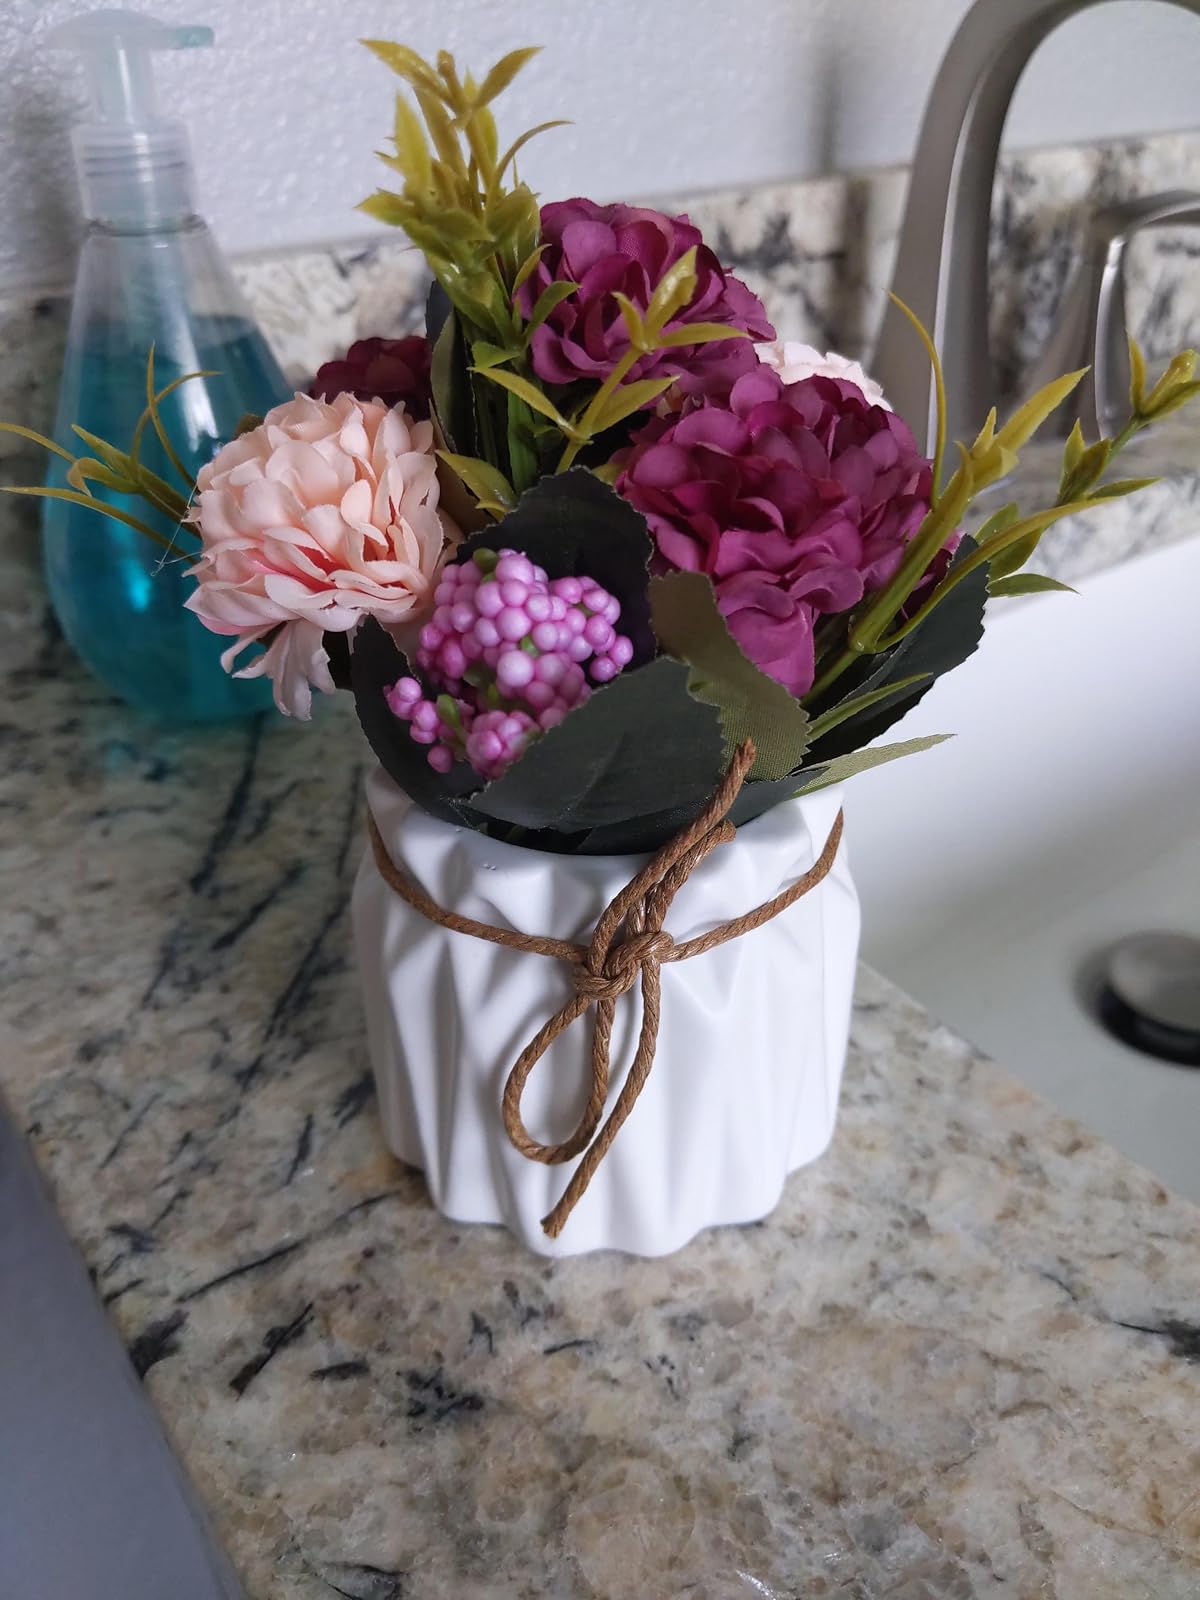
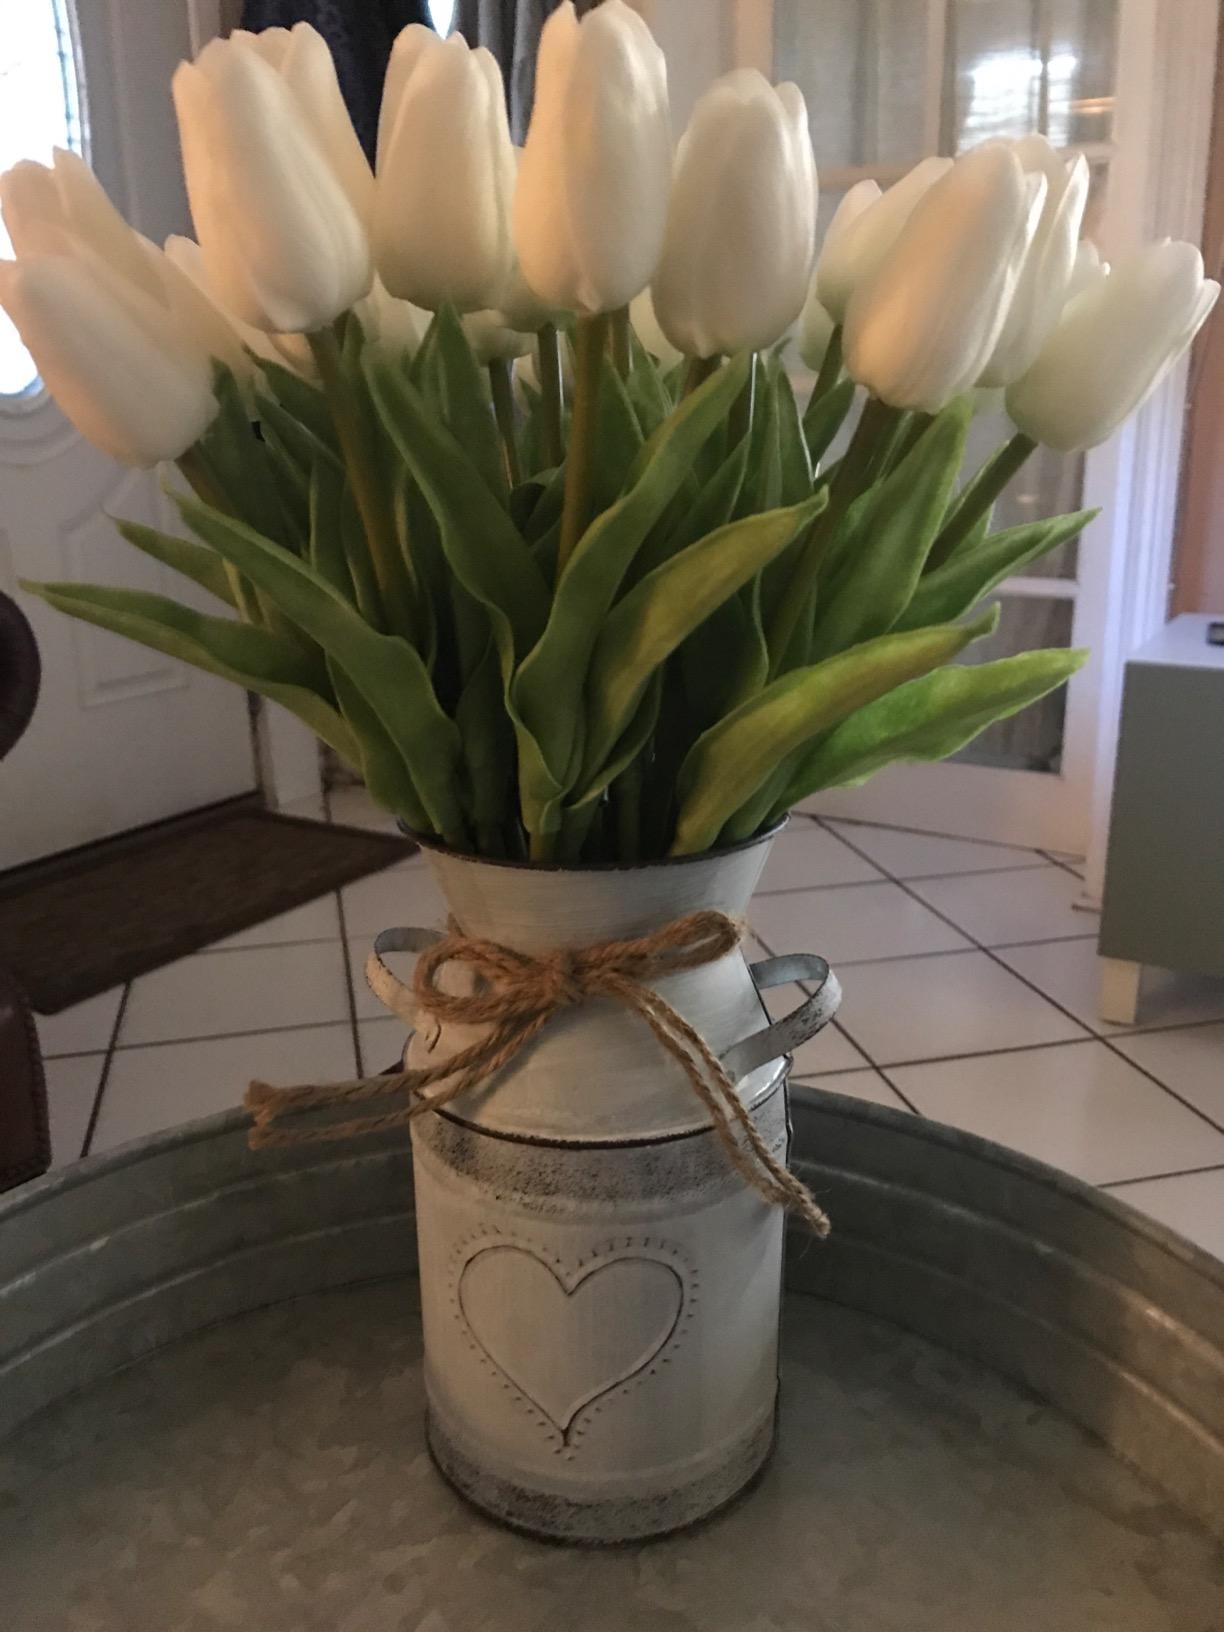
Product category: vase
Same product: no